Gilbert and Sullivan

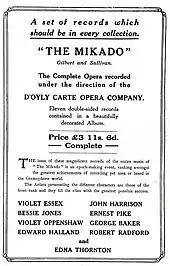
Advertisement for the first recording of "The Mikado", 1917

The most successful of the Savoy Operas was "The Mikado" (1885), which made fun of English bureaucracy, thinly disguised by a Japanese setting. Gilbert initially proposed a story for a new opera about a magic lozenge that would change the characters, which Sullivan found artificial and lacking in "human interest and probability", as well as being too similar to their earlier opera, "The Sorcerer". As dramatised in the film "Topsy-Turvy", the author and composer were at an impasse until 8 May 1884, when Gilbert dropped the lozenge idea and agreed to provide a libretto without any supernatural elements.